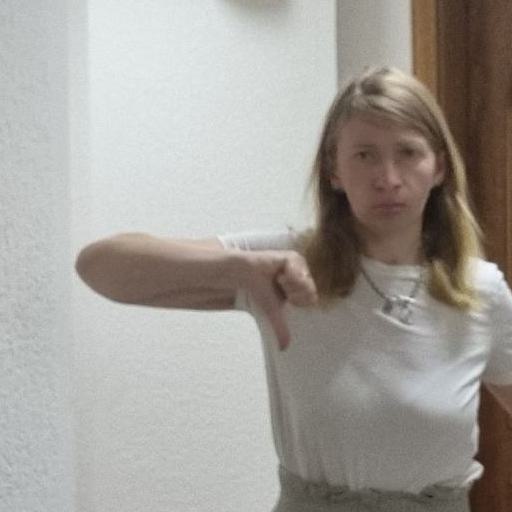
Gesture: dislike